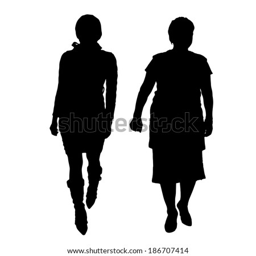
vector silhouette of women on a white background .